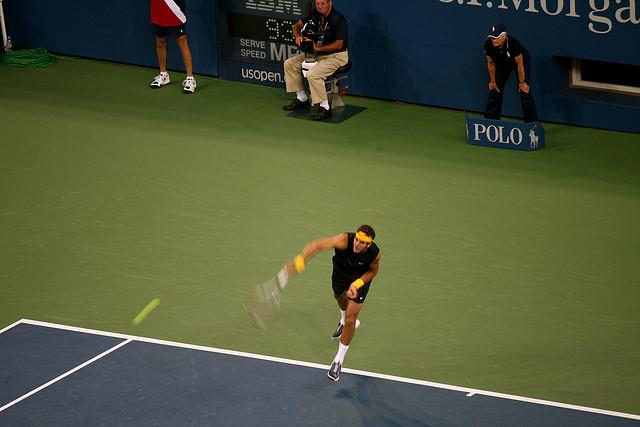
There is a man that is playing tennis on the tennis court